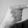
ASL letter: G